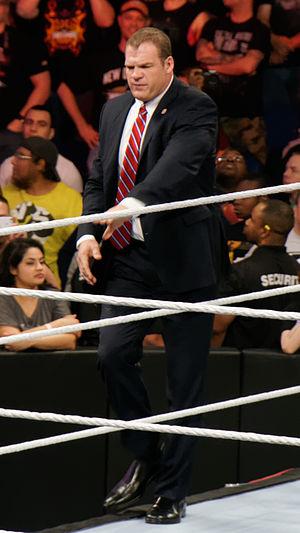
Glenn Thomas Jacobs né le 26 avril 1967 à Torrejon de Ardoz, plus connu sous le nom de Kane, est un catcheur, homme politique et acteur américain. Il travaille actuellement à la World Wrestling Entertainment. Il est actuellement le maire du Comté de Knox, au Tennessee.